State Great Khural

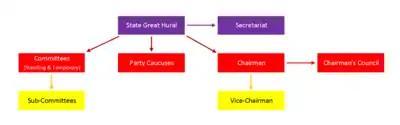
The structure of the main positions in the State Great Khural.

The first "Ulsyn Ikh Khural" was called to session in November 1924. This body was the legislature of the Mongolian People's Republic. It delegated much of its powers to an executive committee, the "Ulsyn Baga Khural" (Little Khural). The Great Khural held nine sessions between November 1924 and February 1949. Following electoral reforms in 1951, the numbering of its sessions began again. The first was held in July 1951 and the third in July 1957.